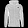
Label: Coat